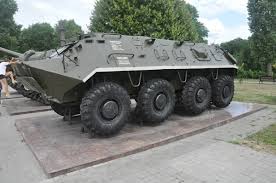
Label: BTR-80